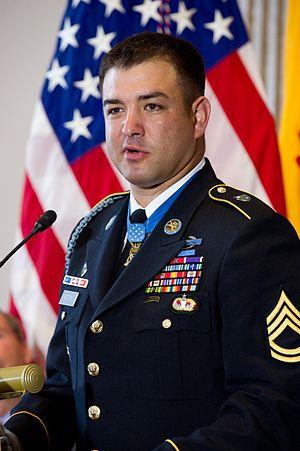
Le Parachutist Badge, surnommé "Jump Wings", est un insigne militaire délivrée par le Département de la Défense des États-Unis aux militaires américains ou étrangers ayant suivi avec succès la formation parachutiste des Forces armées des États-Unis.
Leroy Arthur Petry est un Sergent Première Classe de l'Armée des États-Unis et récipiendaire de la plus haute distinction militaire américaine, la Medal of Honor, pour ses actions en 2008 durant l'Opération Enduring Freedom.